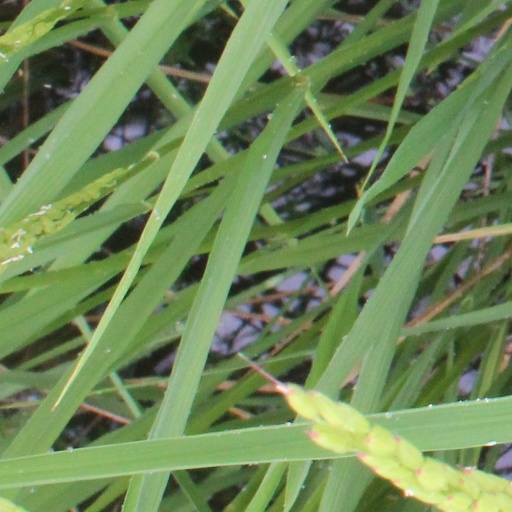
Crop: rice